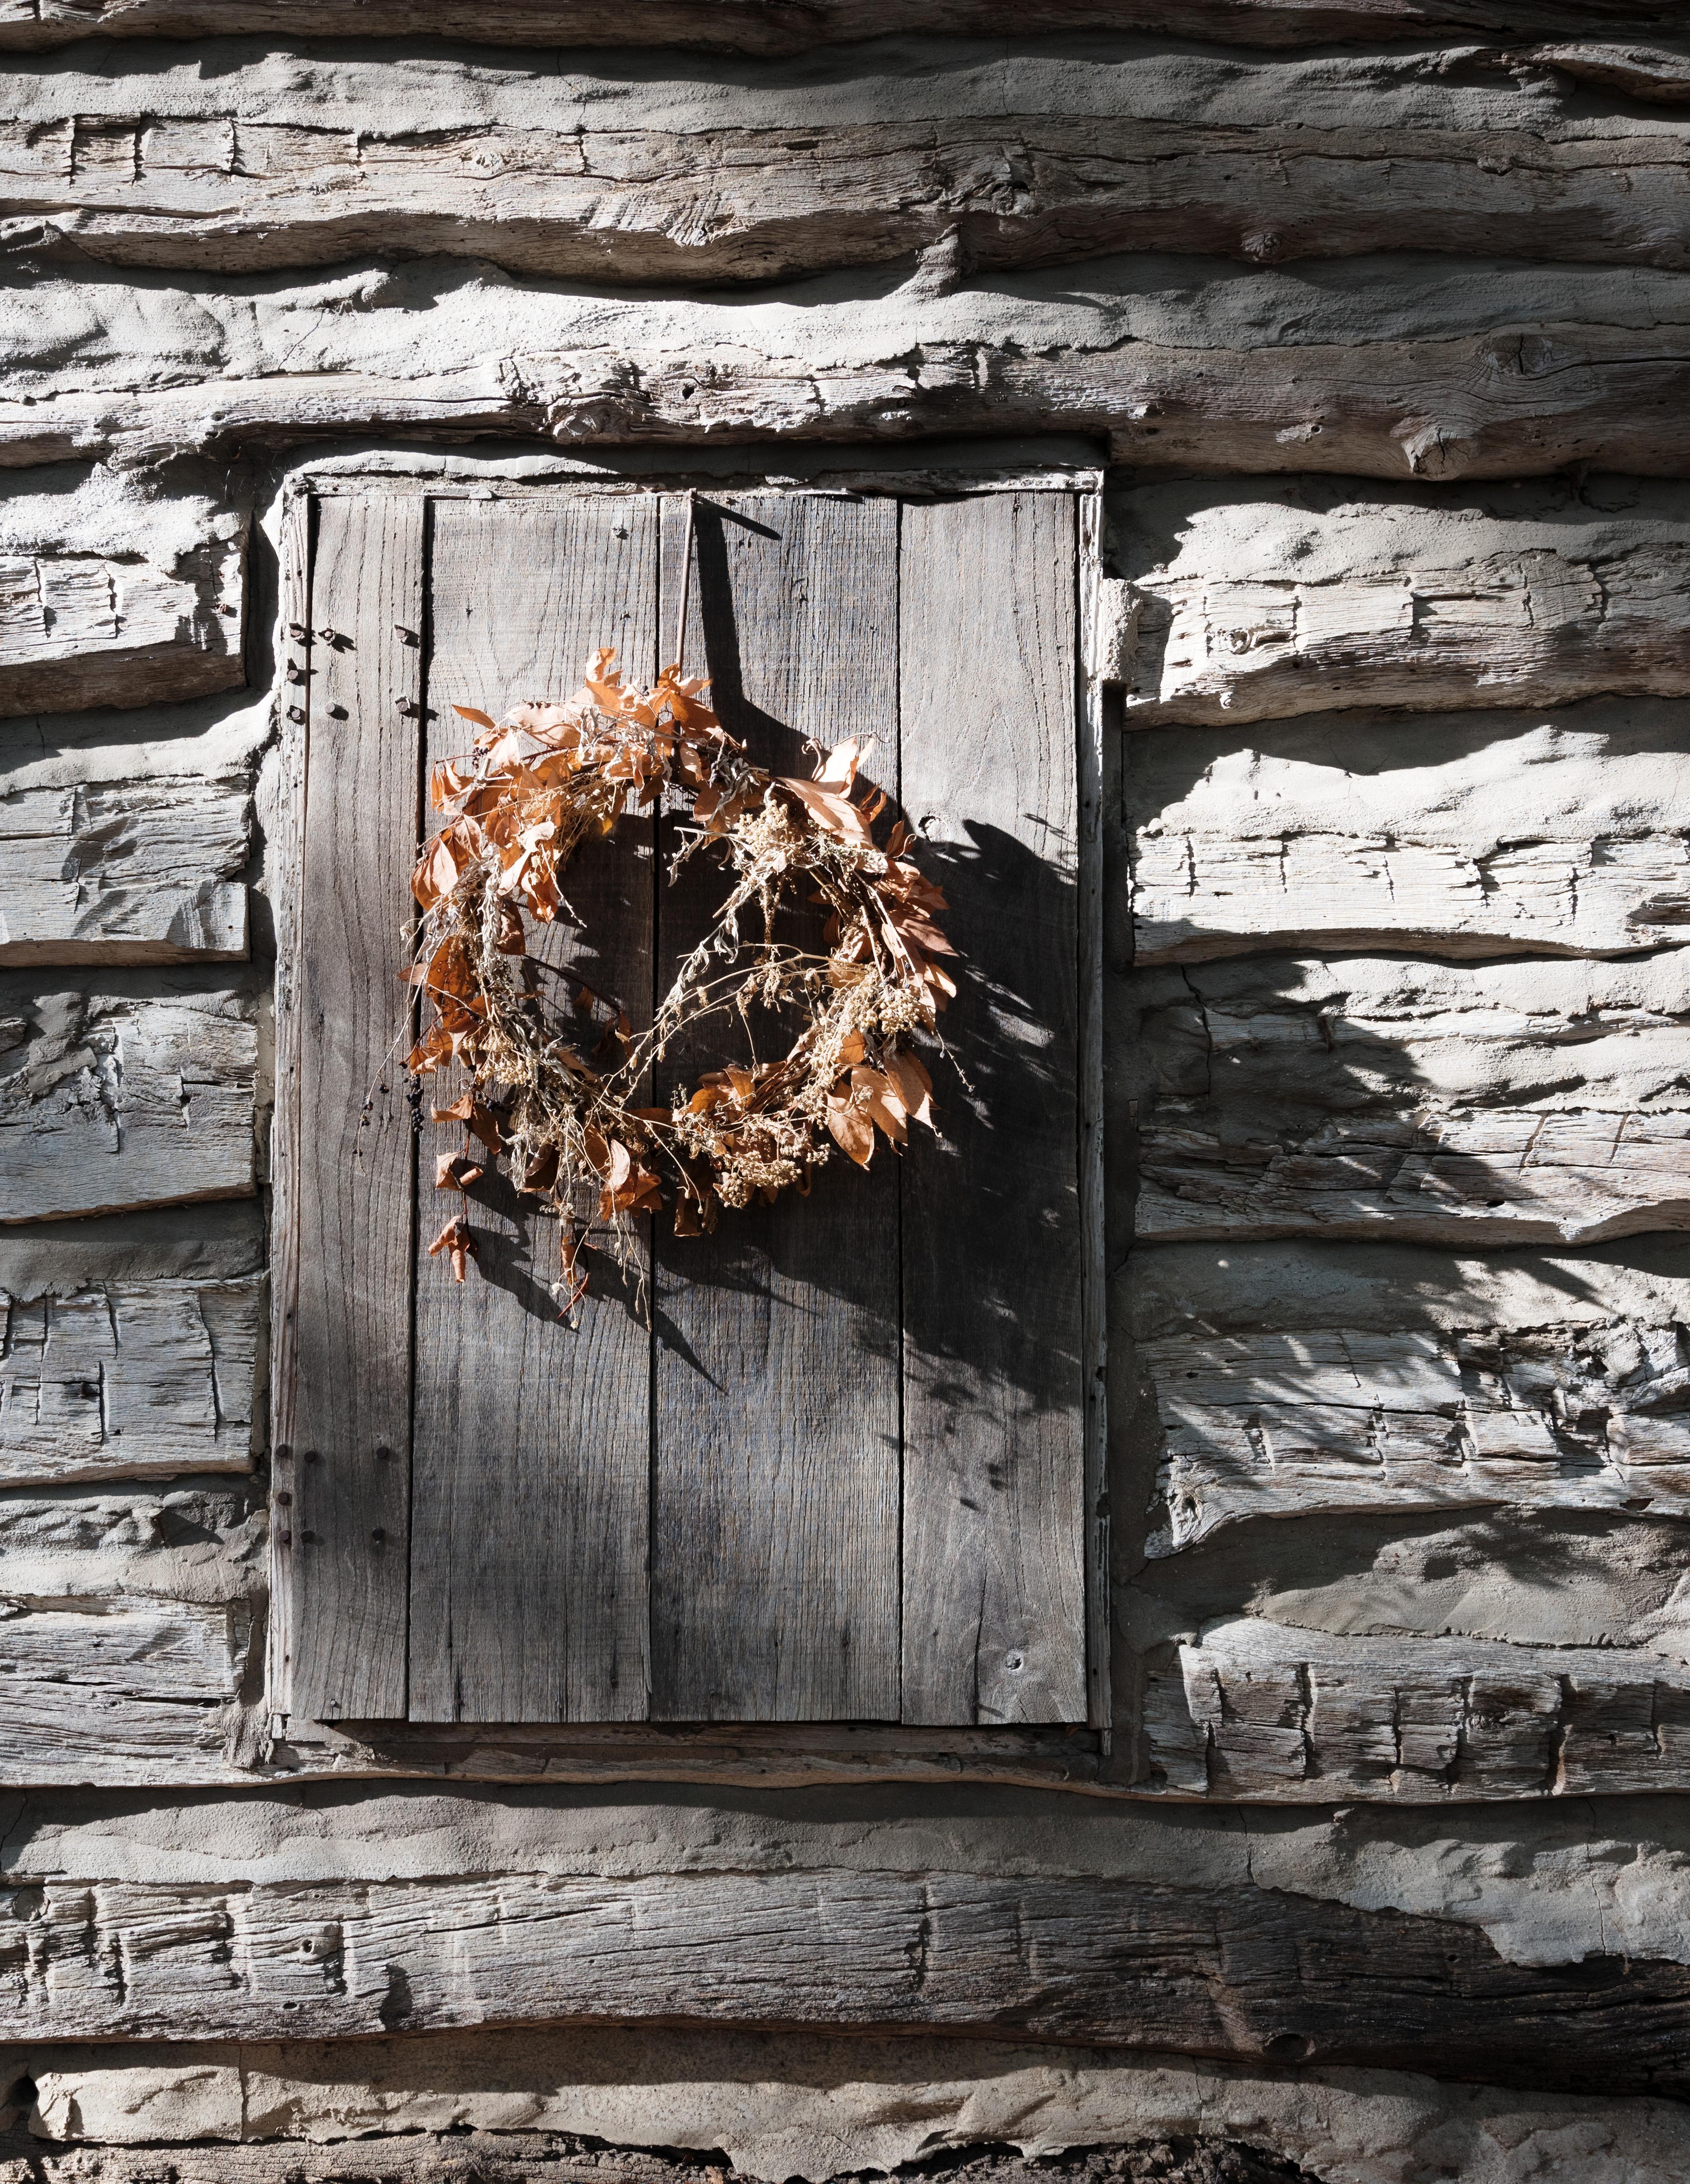
tree, rock, wood, old, barn, home, wall, rustic, vacation, hut, decoration, autumn, usa, america, brown, romantic, wreath, flowers, united states, ruins, texas, log cabin, north america, floral wreath, mountain hut, block house, floral decorations, carol m highsmith, blum tight binding, fort worth, ancient history